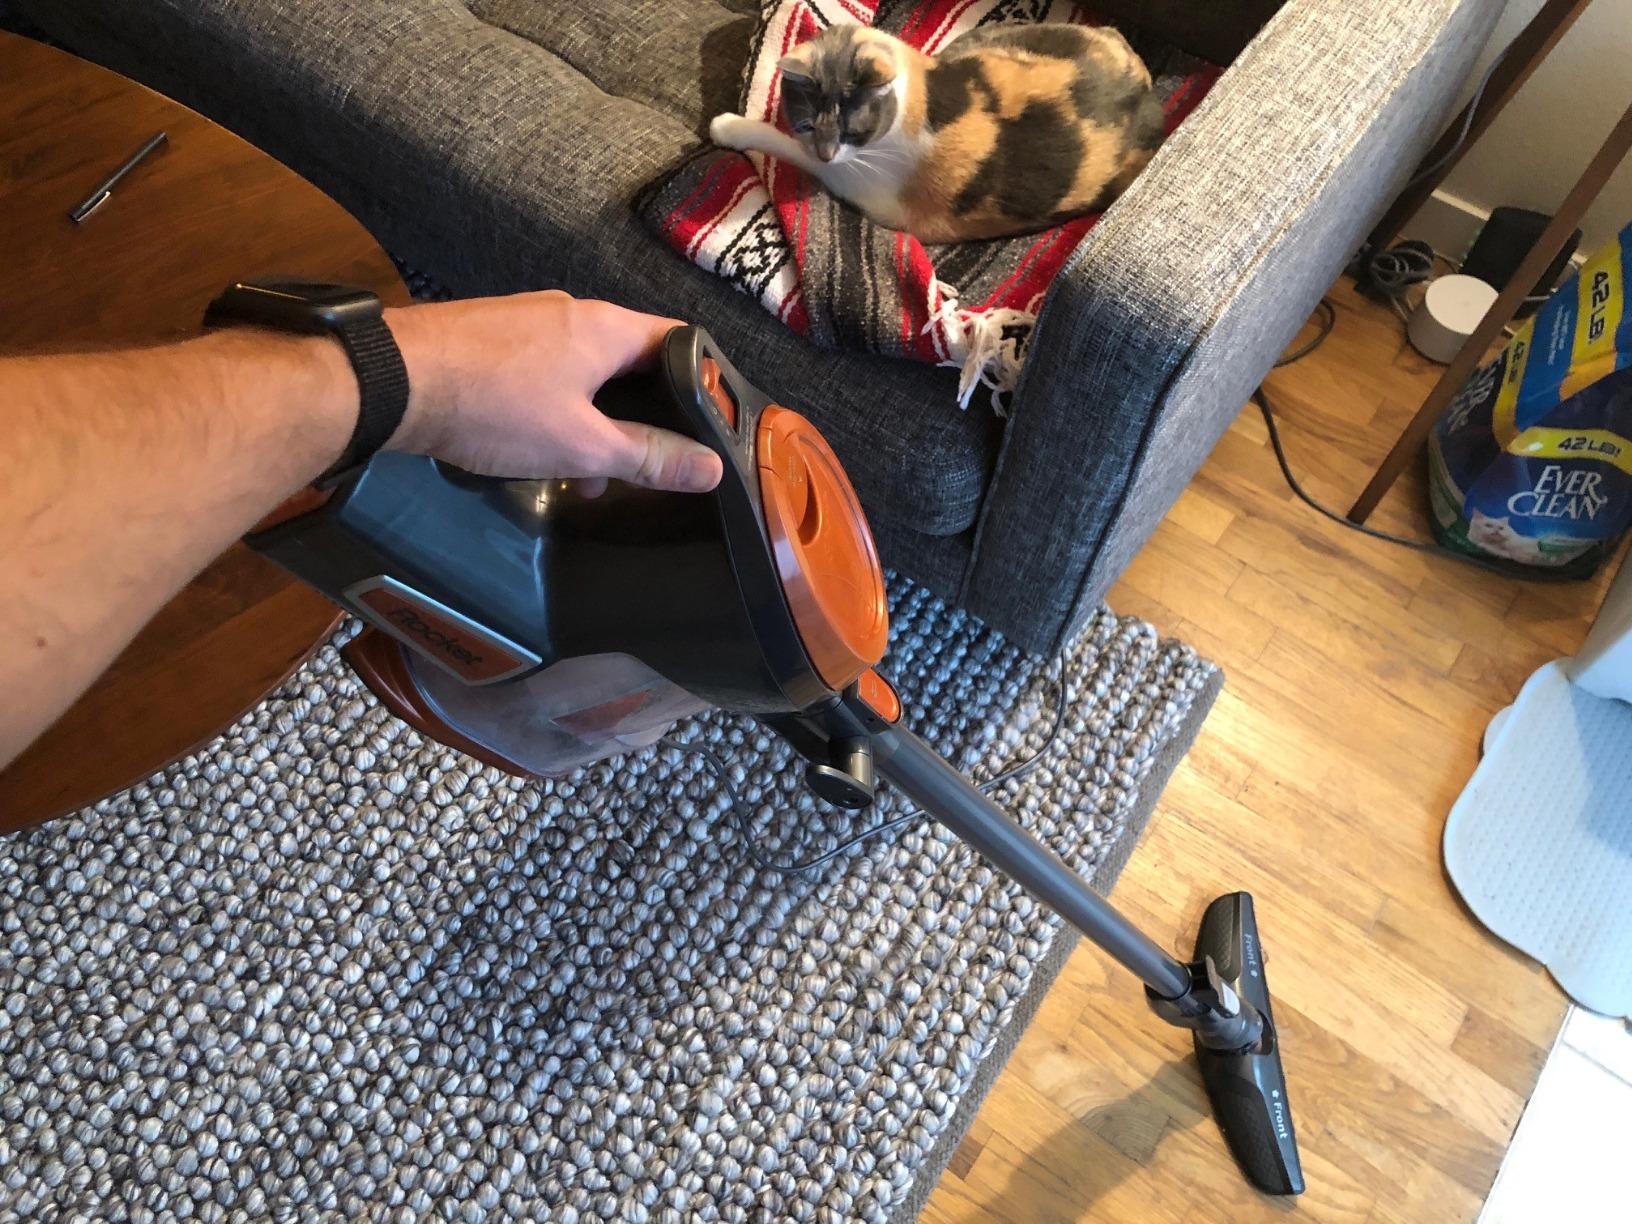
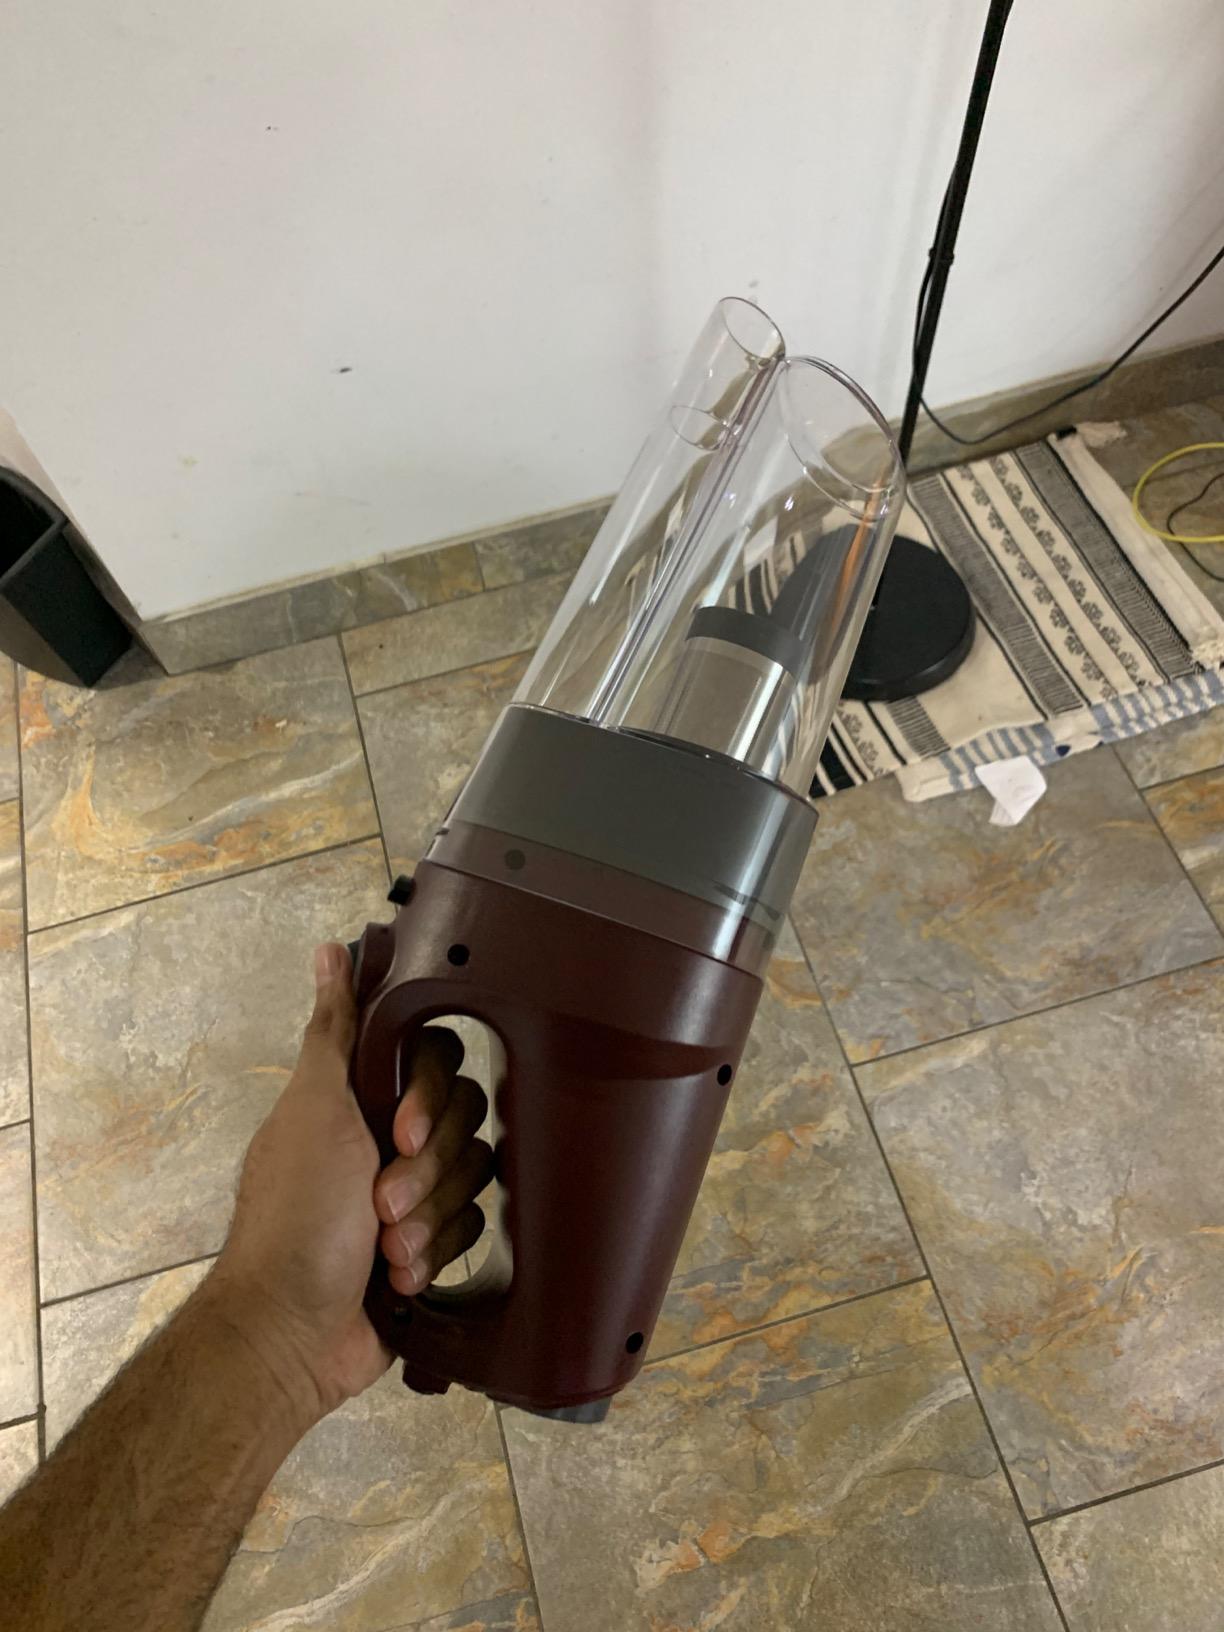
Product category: items_vacuum
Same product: no